Impacts of tourism

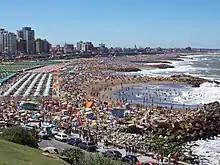
Crowded beach in Mar del Plata during summer

Employment, and both its availability and exclusivity, are subsets of economic impacts of tourism. Travel and tourism create 10.7 percent of the total available jobs worldwide, in both the direct and indirect tourism sectors. Direct tourism jobs, those that provide the visitor with their tourism experience include, but are not limited to: accommodation (building, cleaning, managing), food and drink services, entertainment, manufacturing, and shopping Indirect jobs related to tourism include the manufacturing of aircraft, boats, and other transportation. Employment may also be generated in construction, because additional superstructures and infrastructure is needed to accommodate tourists. Airports and ports generate seasonal employment opportunities for locals.